Assault Engineering Brigades

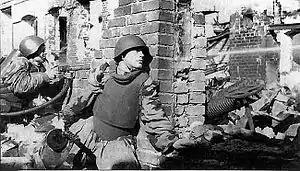
Red Army assault engineer-sappers during street fighting in 1942, wearing distinctive SN-42 steel armor.

Assault Engineering Brigades or Storm Engineer-Sapper Brigades were formations of the Reserve of the Supreme High Command of the Red Army, being notable for their service during the Second World War. These brigades were designed to storm settlements and to break through heavily fortified enemy lines. These units are commonly abbreviated as ShISBr, and are occasionally referred to as "armoured infantry" or "cuirass infantry".